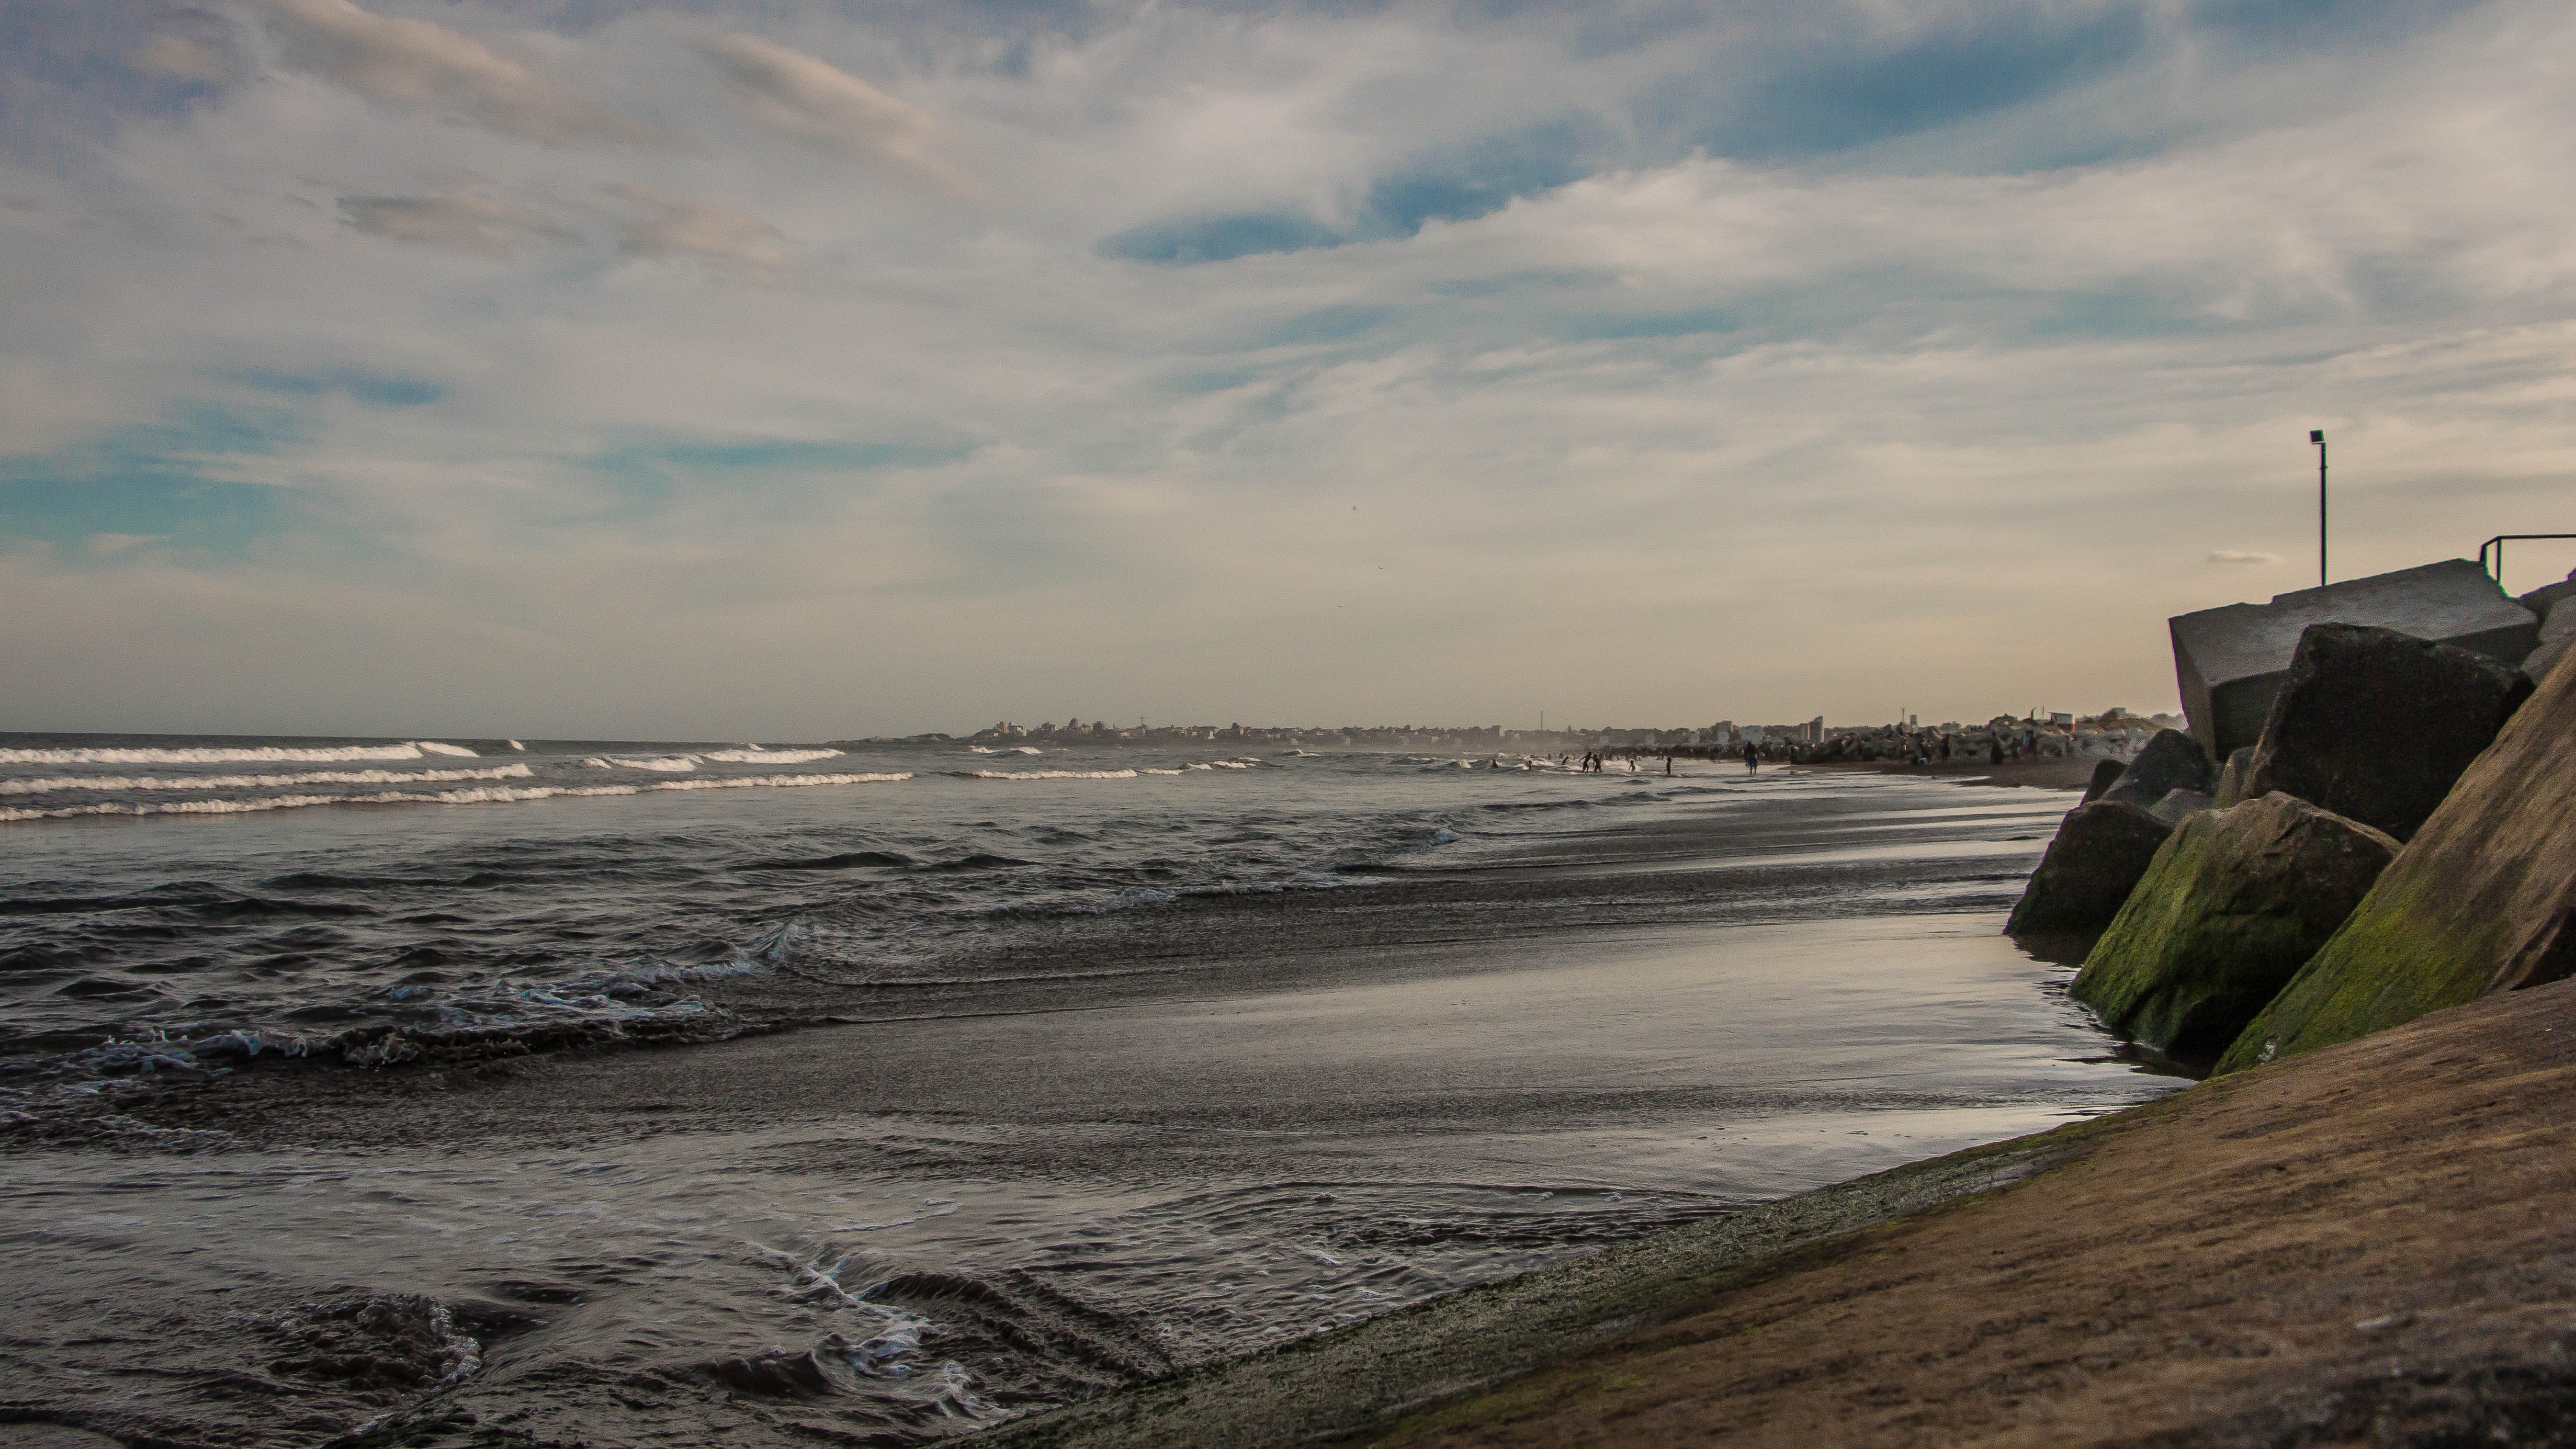
beach, landscape, sea, coast, water, sand, rock, ocean, horizon, cloud, sky, sunset, sunlight, morning, shore, wave, dawn, cliff, dusk, cove, tower, sailing, bay, terrain, body of water, waves, clouds, cape, edge of the sea, mar del plata, wind wave